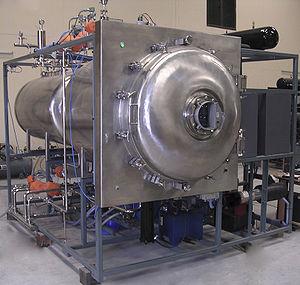
Le café instantané, aussi appelé café soluble ou café en poudre, est une boisson dérivée des grains de café broyés. Le café instantané est préparé par lyophilisation ou atomisation, et doit être réhydraté pour être consommé.